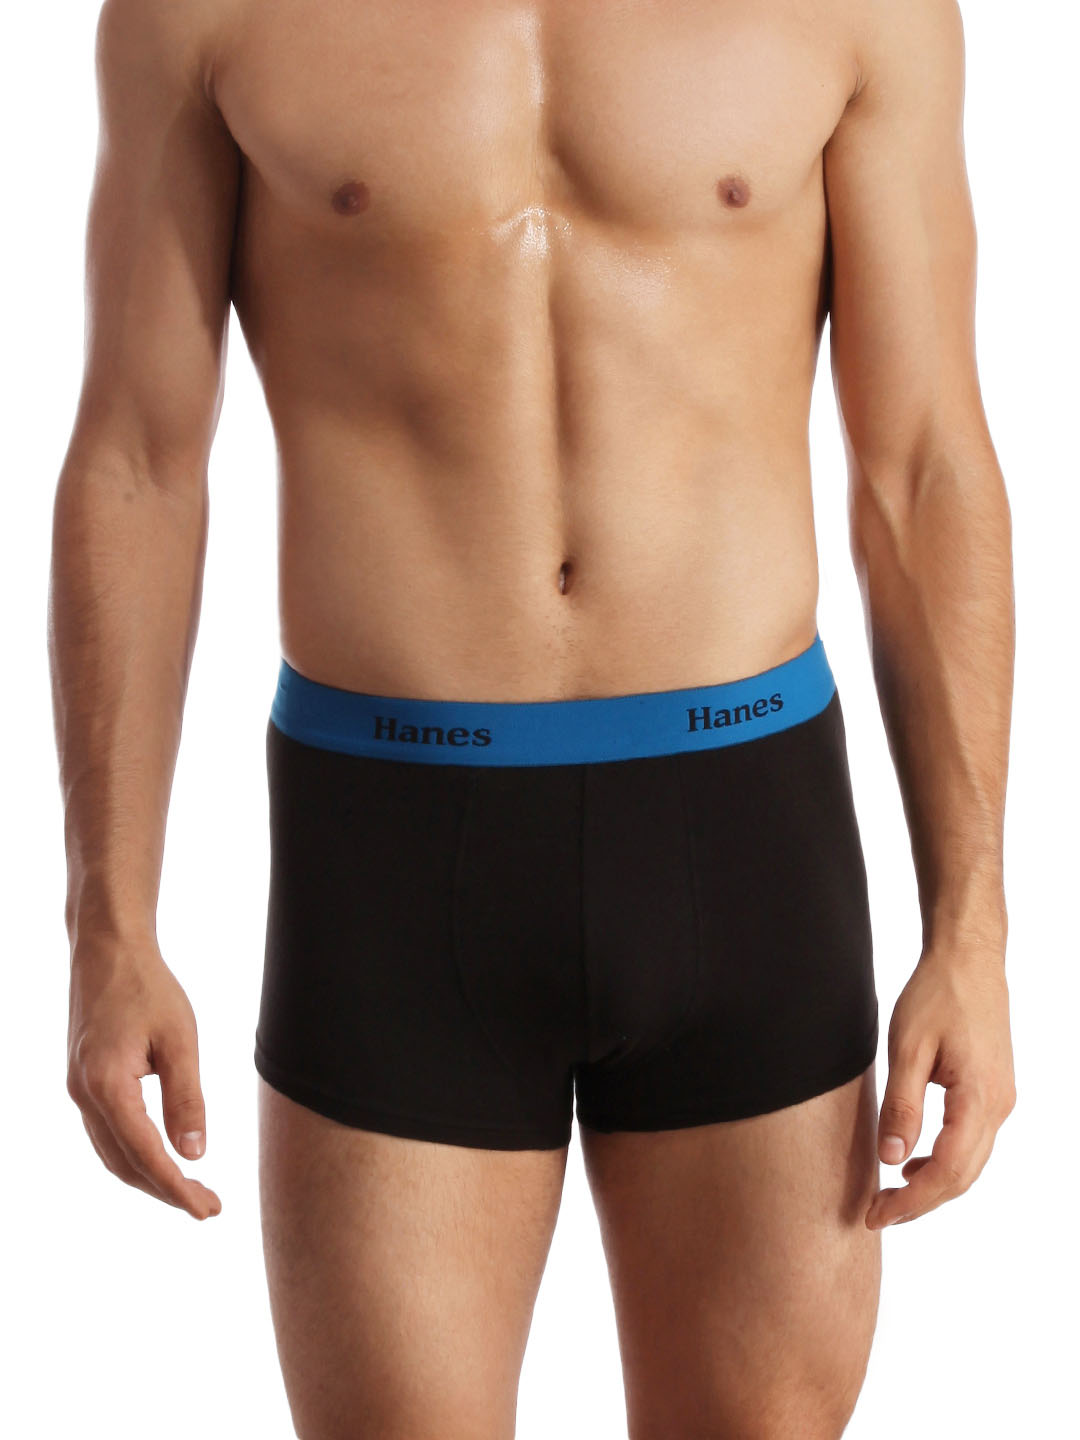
Hanes Men Black Modern Duo Dry Cotton Stretch Trunks
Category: Apparel / Innerwear / Trunk
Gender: Men
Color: Black
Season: Summer 2016
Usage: Casual